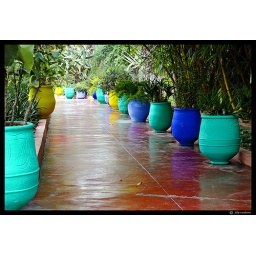
coloured flower pots in the majorelle garden #5